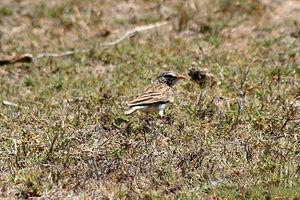
Eremopterix hova, également appelée moinelette malgache ou alouette malgache, est une espèce d'oiseaux de la famille des Alaudidae.